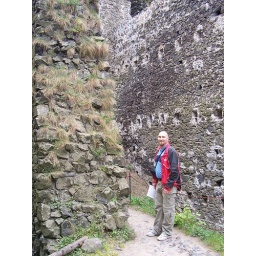
Julian in Trosky. The holes in the walls were where the floor beams were for the floors of the castles.